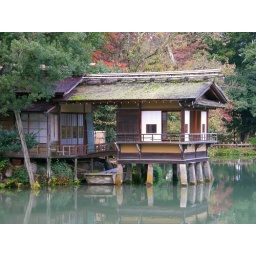
Kanazawa garden scene,on occasions musicians play in this little building and audiences sit on the grass across the lake.